Battle of Tarakan (1945)

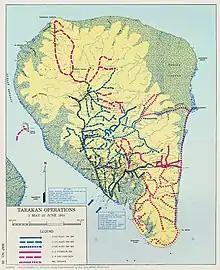
A map showing the movements of Allied units during the battle

In line with what had become the standard Japanese defensive doctrine by this stage of the war, Tarakan's coastal areas were considered impossible to defend for a prolonged period. As a result, plans for defending the island were focused on holding a redoubt in the interior of Tarakan. Several mutually supporting defensive positions located on hills and ridges were constructed. These fixed defences were used extensively during the battle. The Japanese did not conduct any large counter-attacks following the Allied invasion. Small parties of raiders were dispatched to infiltrate the Australian lines though.